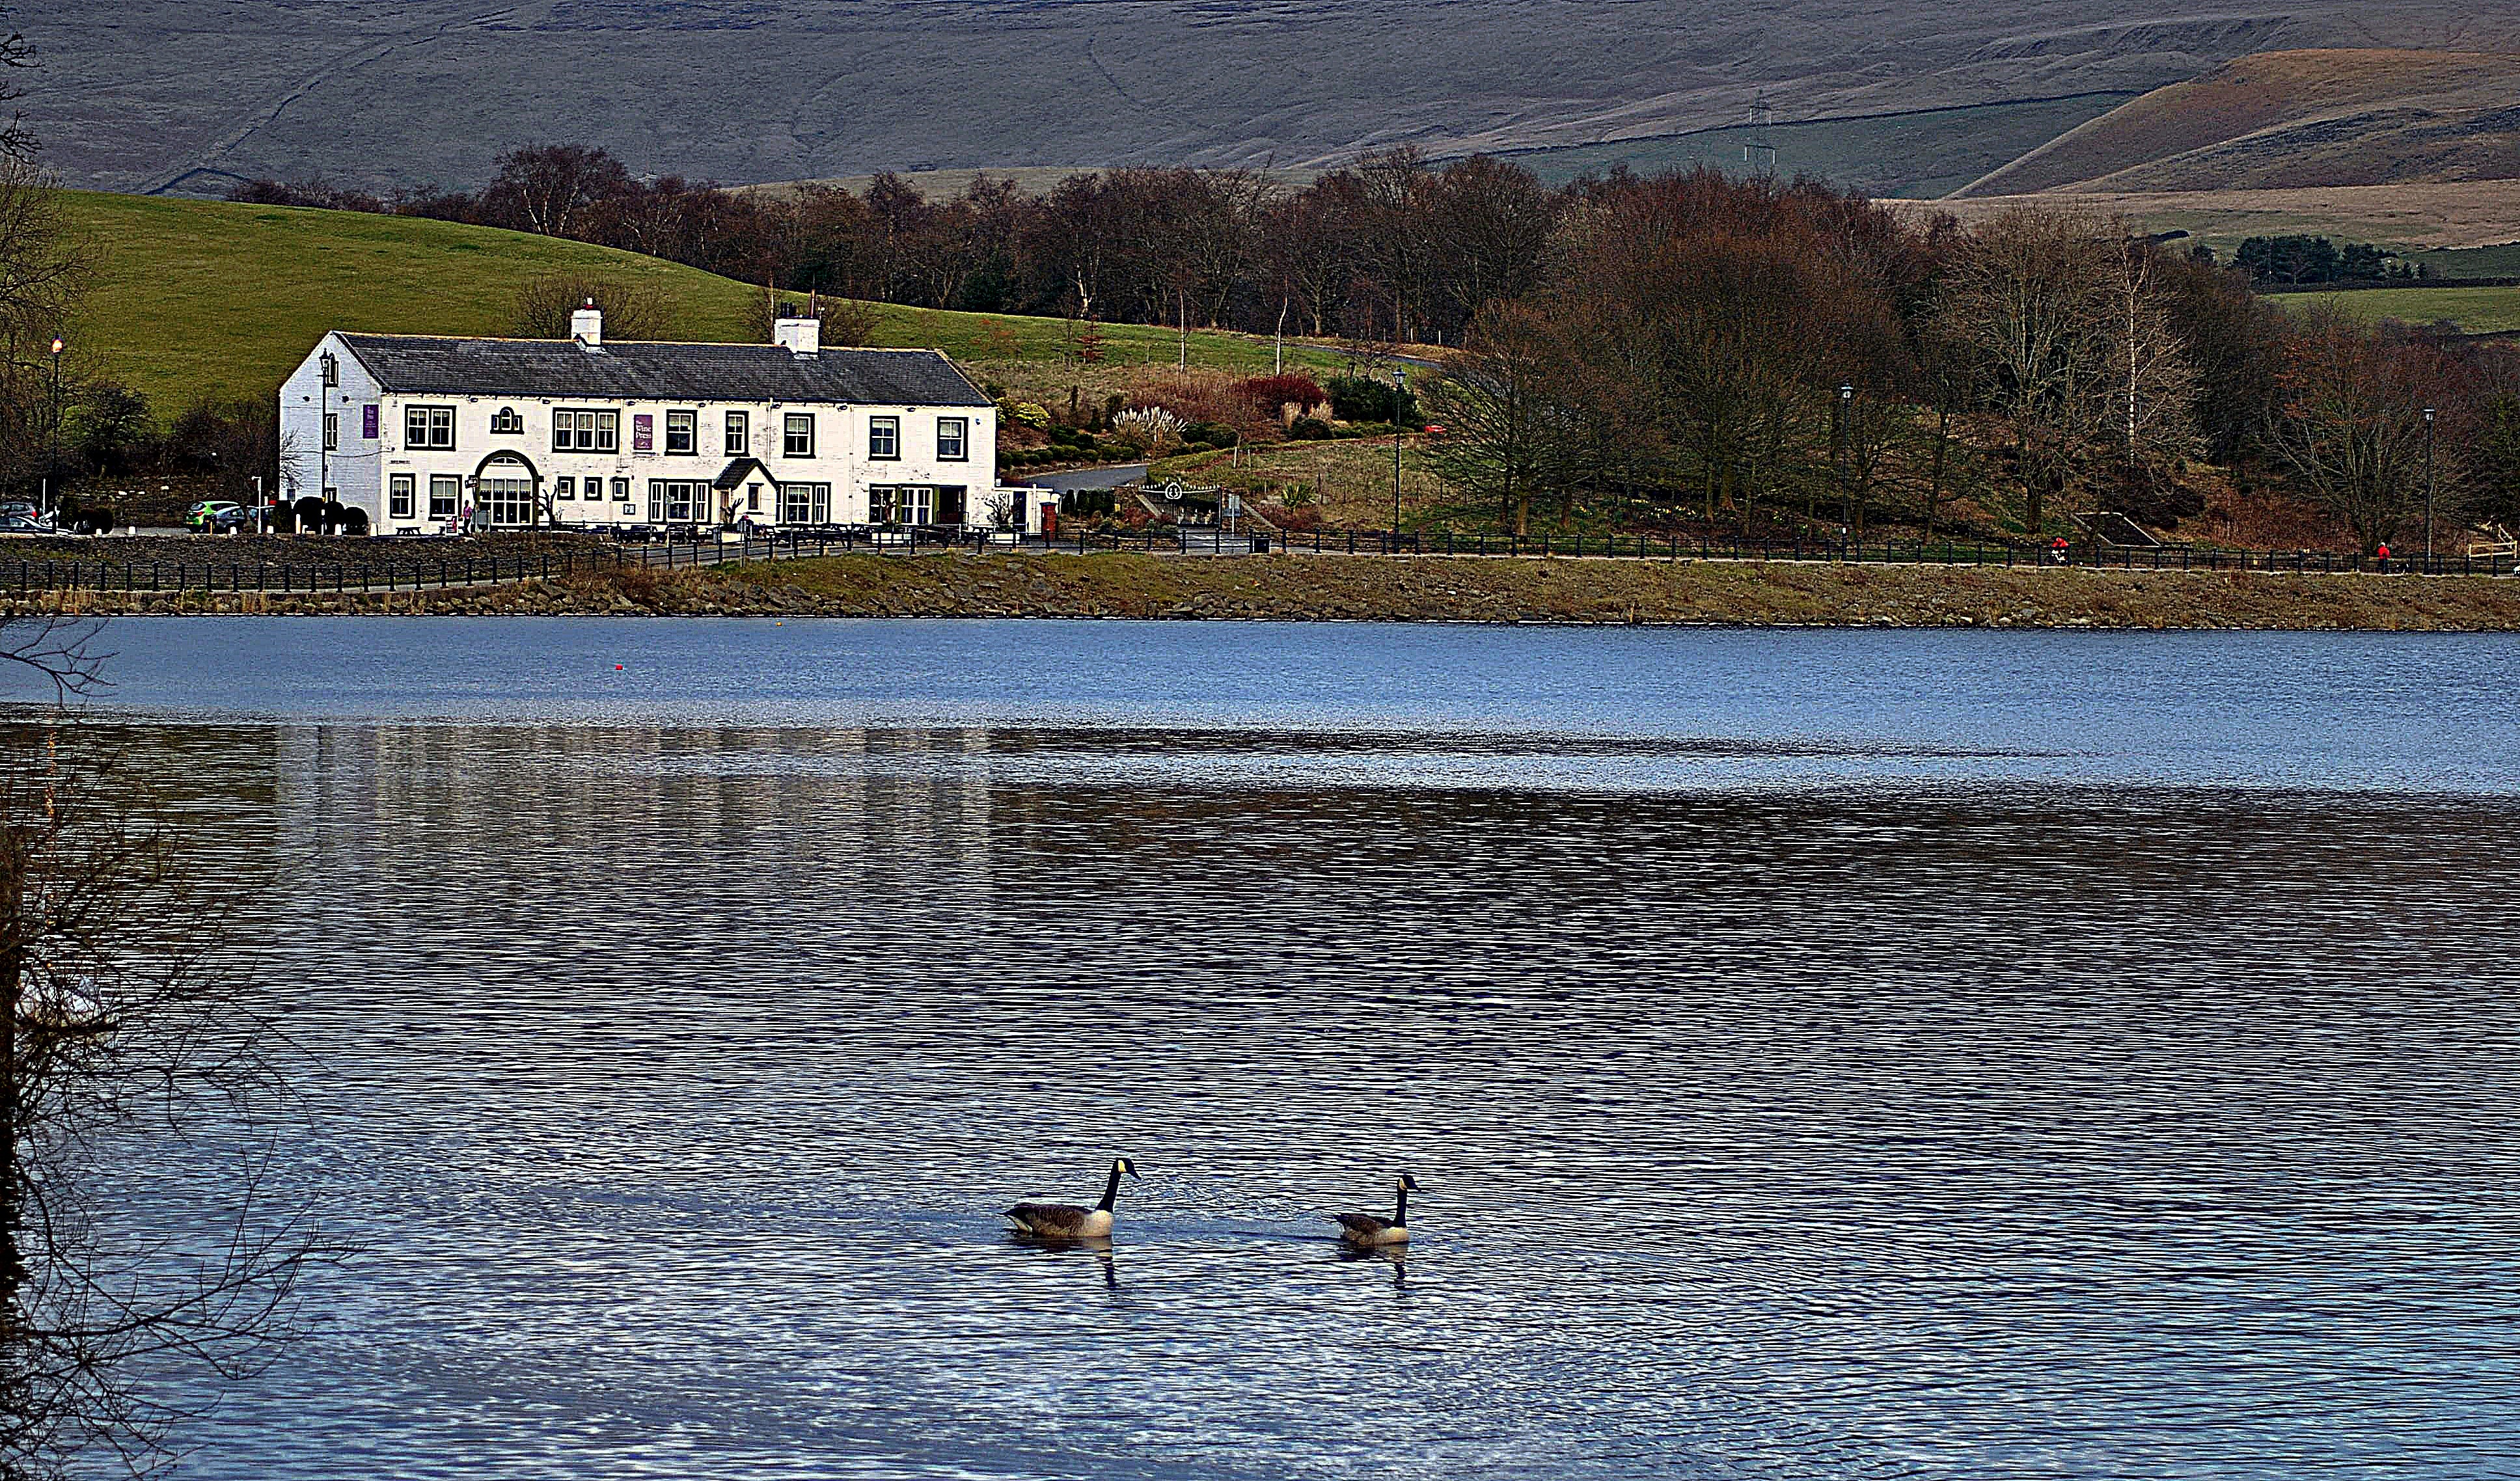
sea, coast, tree, water, shore, lake, river, reservoir, geese, loch, pub